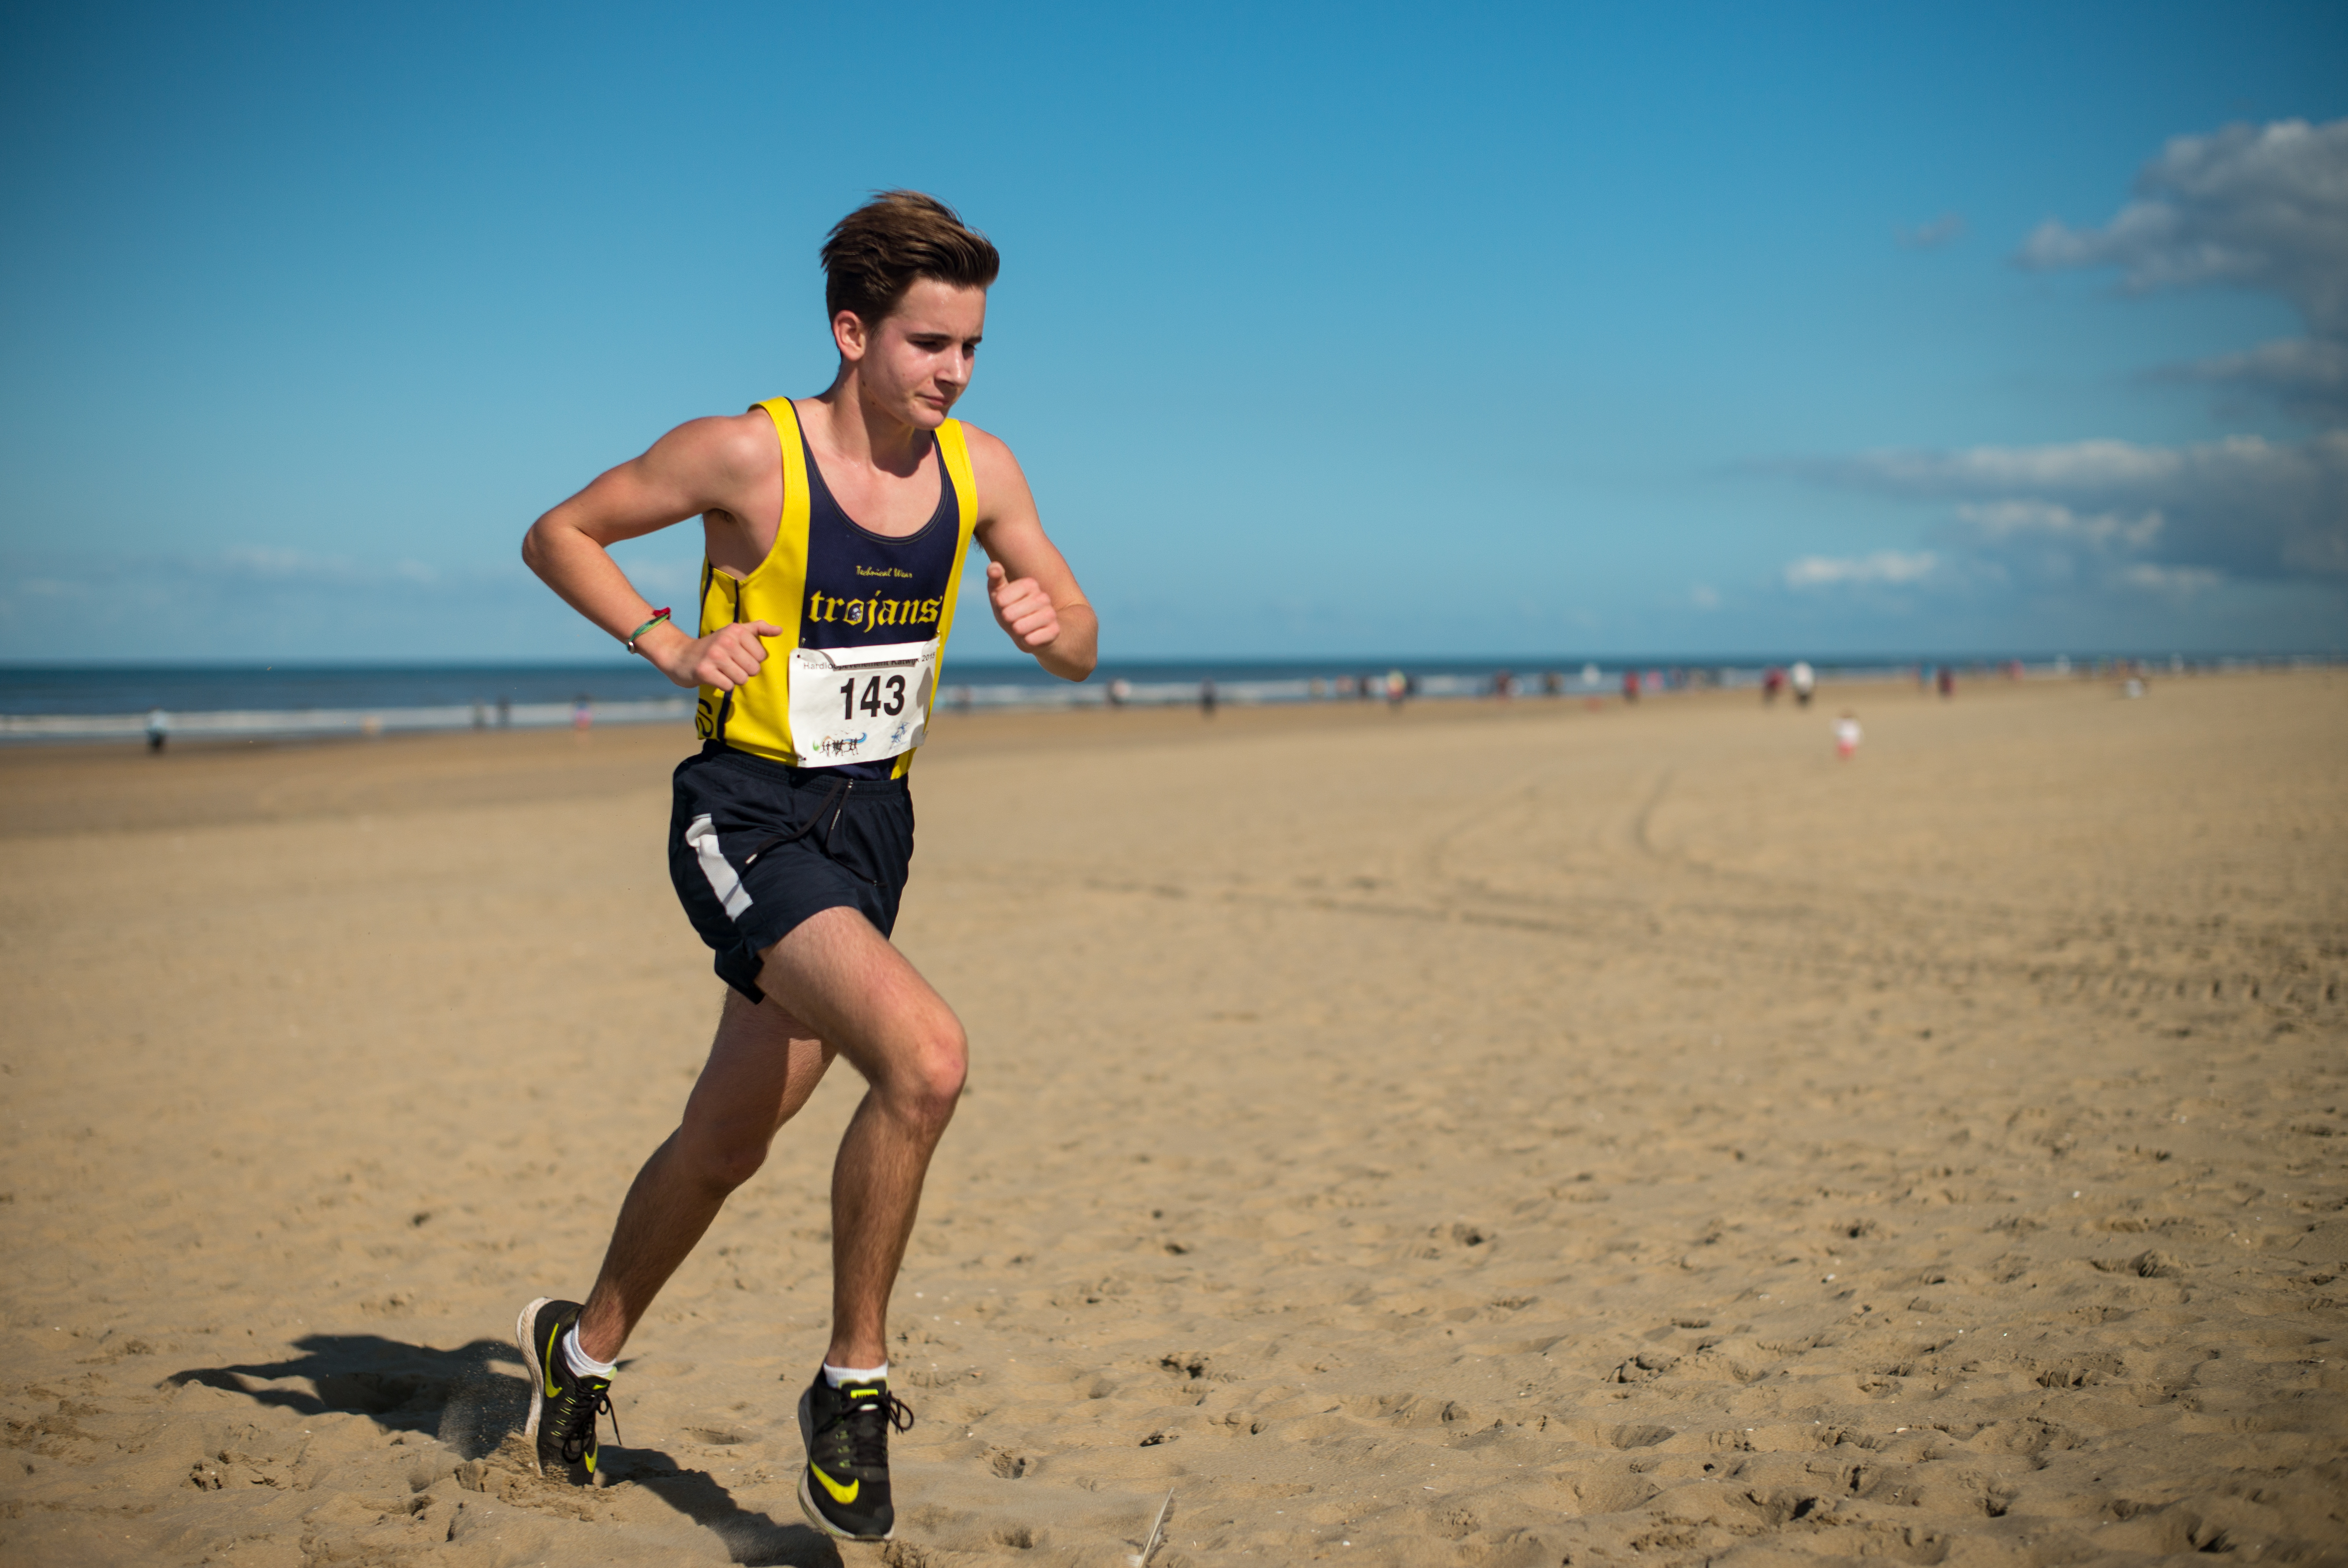
beach, sea, person, running, recreation, jogging, race, sports, endurance, athletics, physical exercise, outdoor recreation, human action, endurance sports, ultramarathon, long distance running